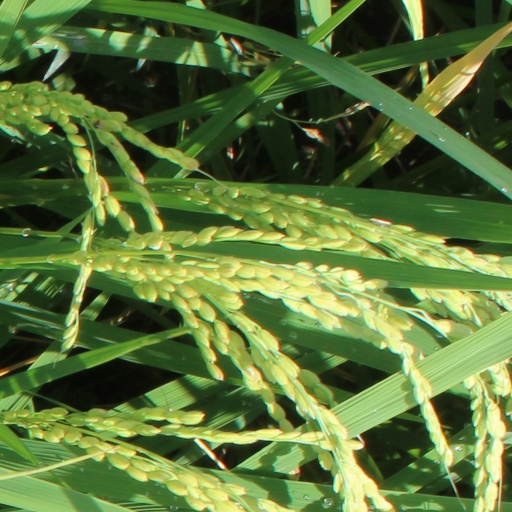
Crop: rice